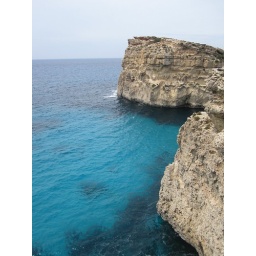
comino rocks in blue water